Satellite imagery in North Korea

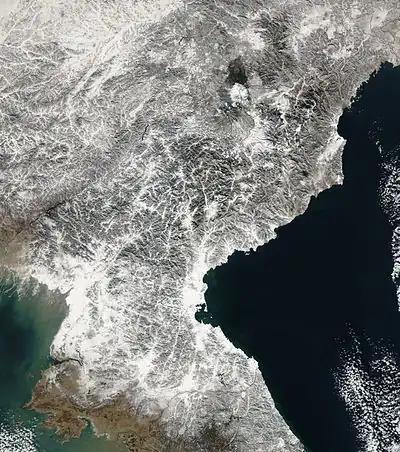
Satellite image of North Korea in December 2002. Captured by NASA with the Aqua satellite.

Satellite imagery in North Korea is a knowledge-building tool in the field of North Korean studies. It enables researchers to produce data-based analyses in the agricultural, humanitarian, economic and military fields, in a country where access to the field is limited.